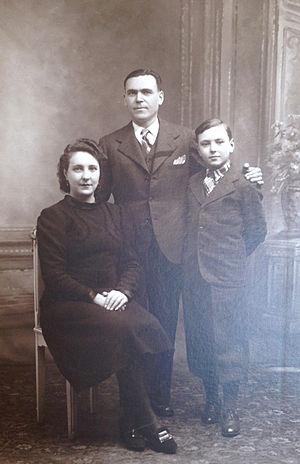
La famille MIQUEL Marie, Mucio et Robert
Mució, Joseph, Emmanuel Miquel également connu sous le patronyme catalan de Muç Miquel, est un cycliste professionnel et résistant espagnol. Né le 12 mars 1902 dans le quartier de Les Corts à Barcelone de Emmanuel Miquel et Emmanuelle Serret, Il est mort empoisonné en déportation le 27 mai 1945 à Lübtheen. Si son palmarès comprend un titre de champion d'Espagne de cyclisme sur route obtenu en 1927, il est surtout connu comme étant le premier coureur à avoir gagné deux fois de suite le Tour de Catalogne.